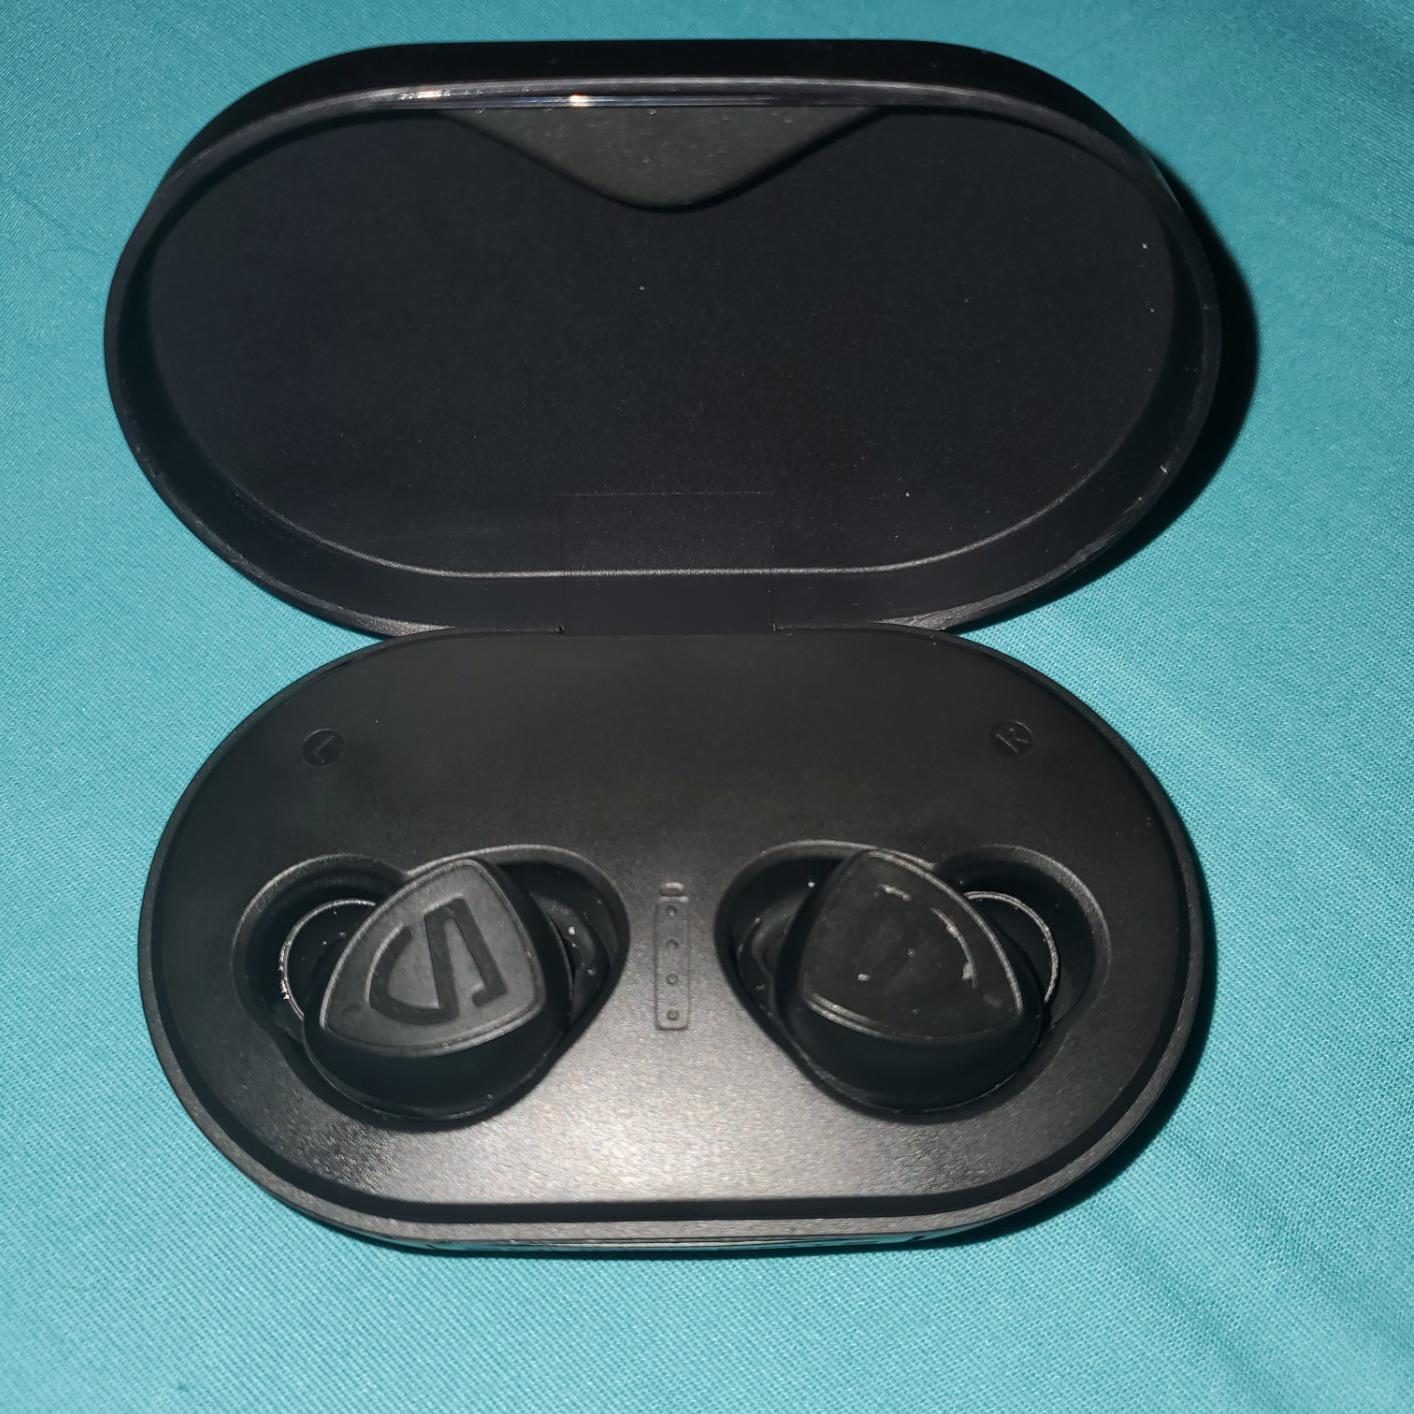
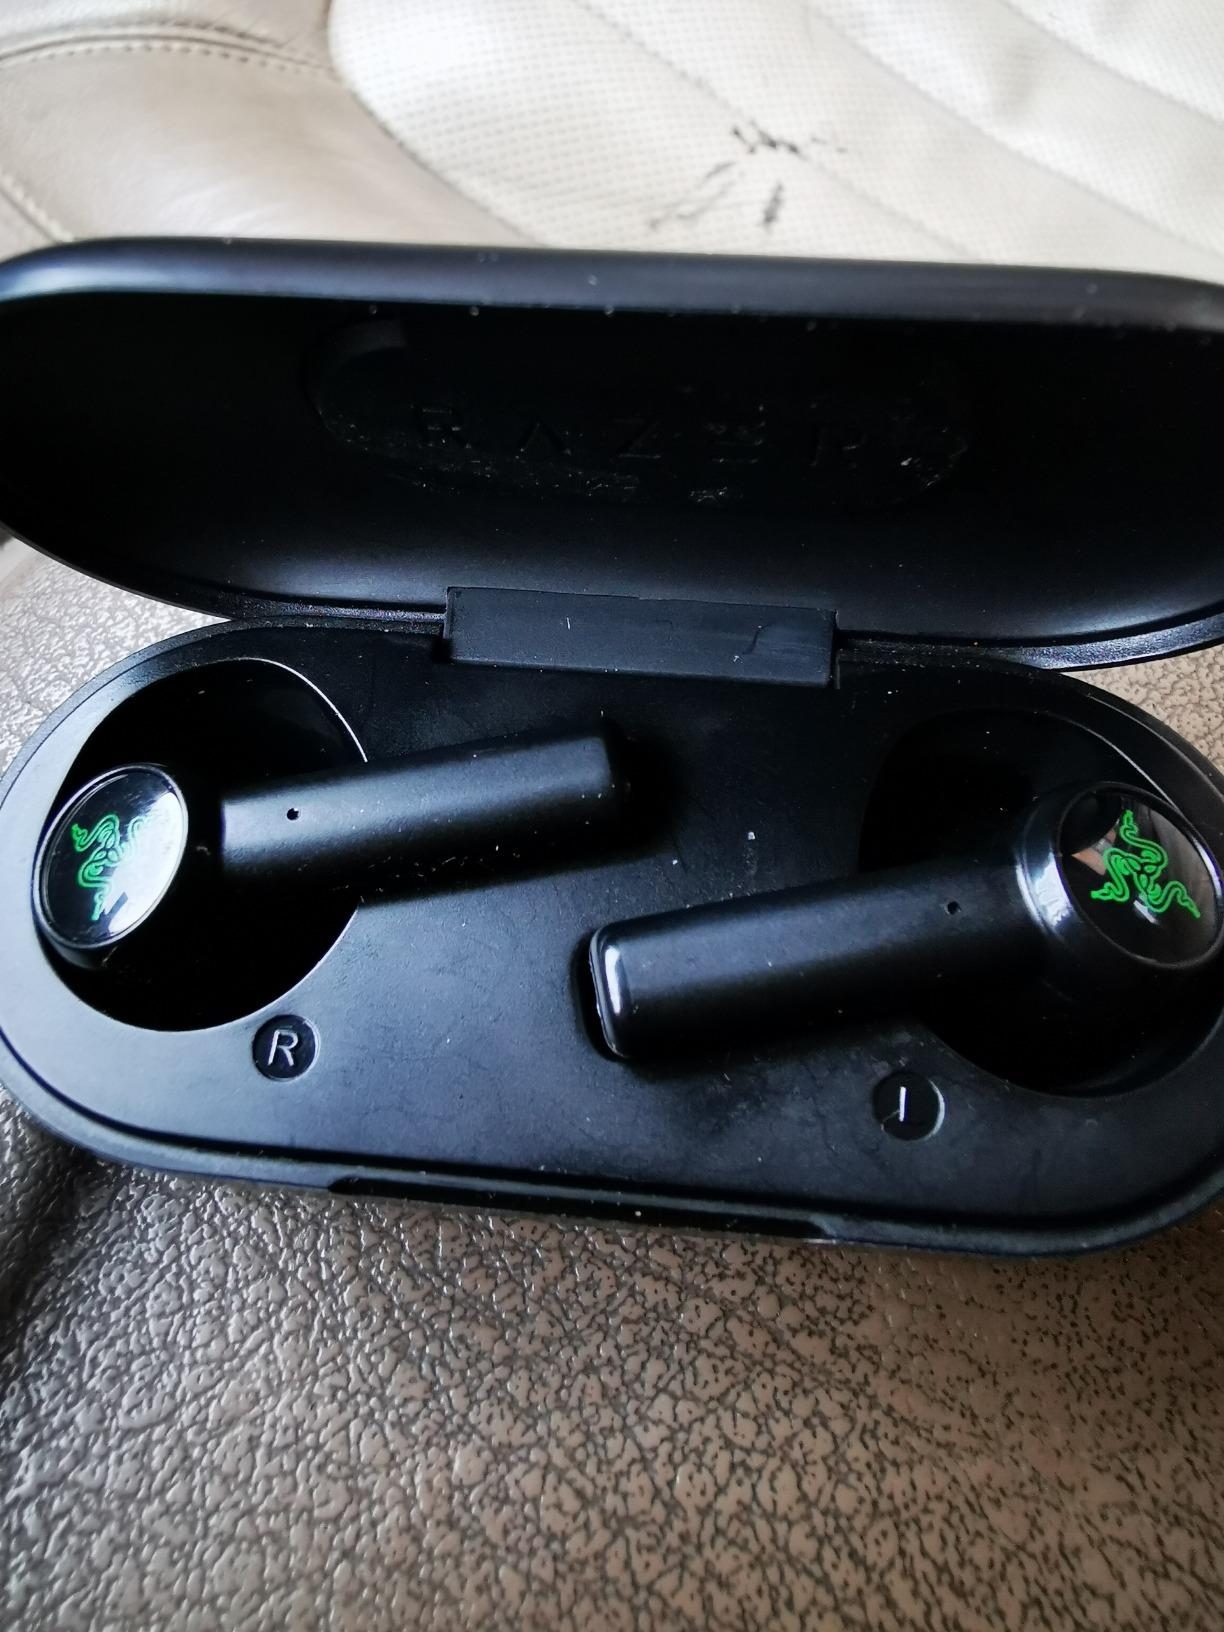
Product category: earbuds
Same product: no